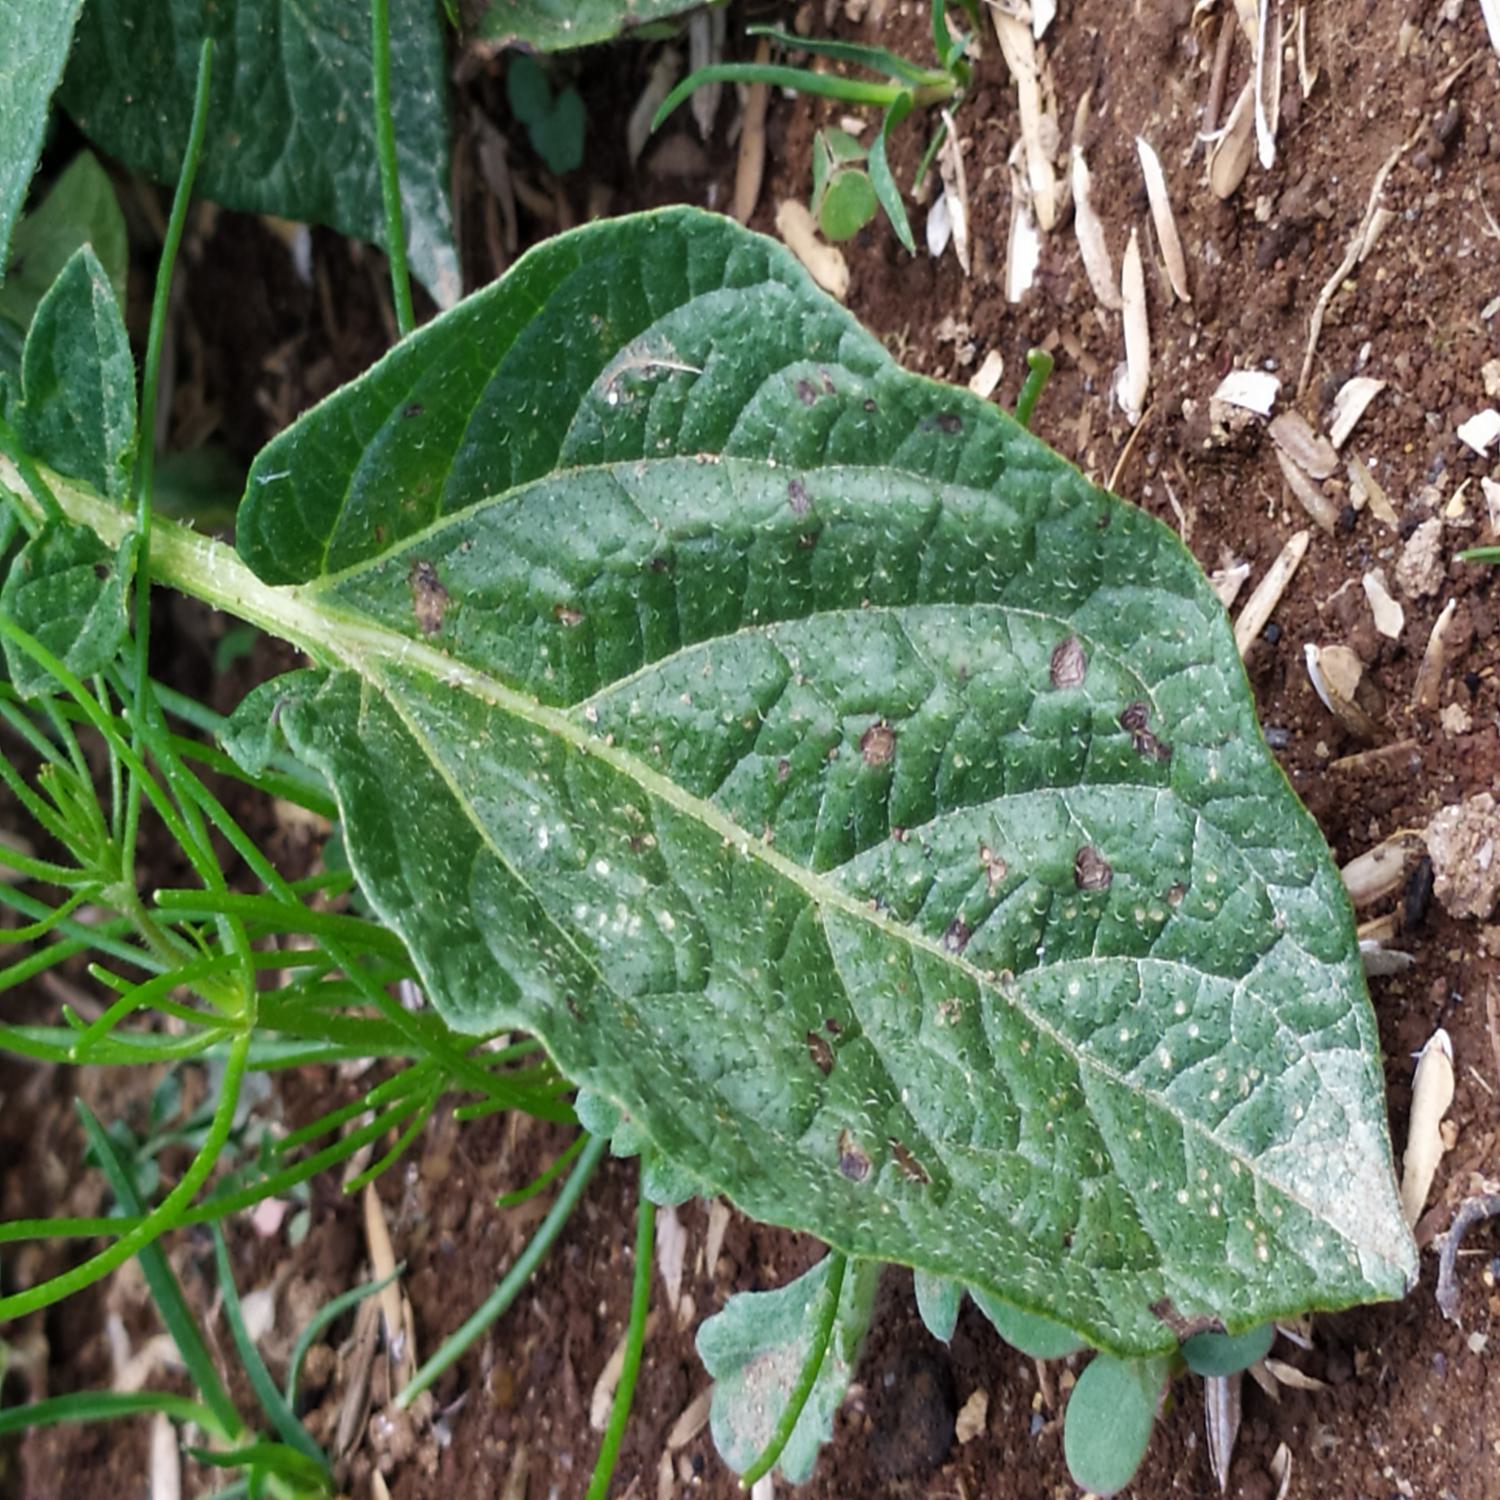
Label: Fungi